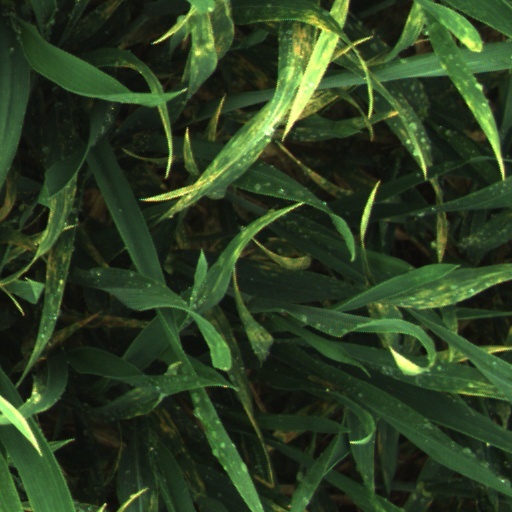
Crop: wheat